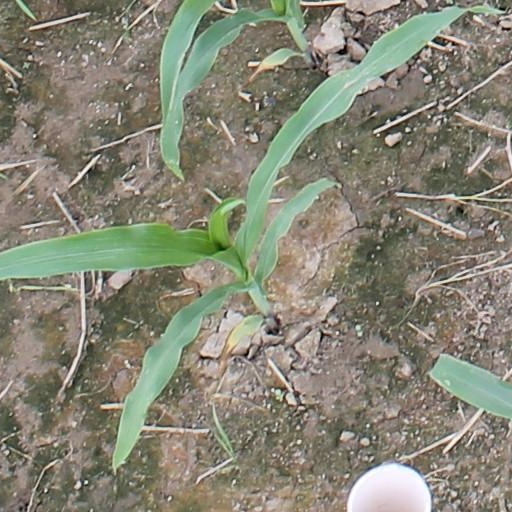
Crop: maize; corn